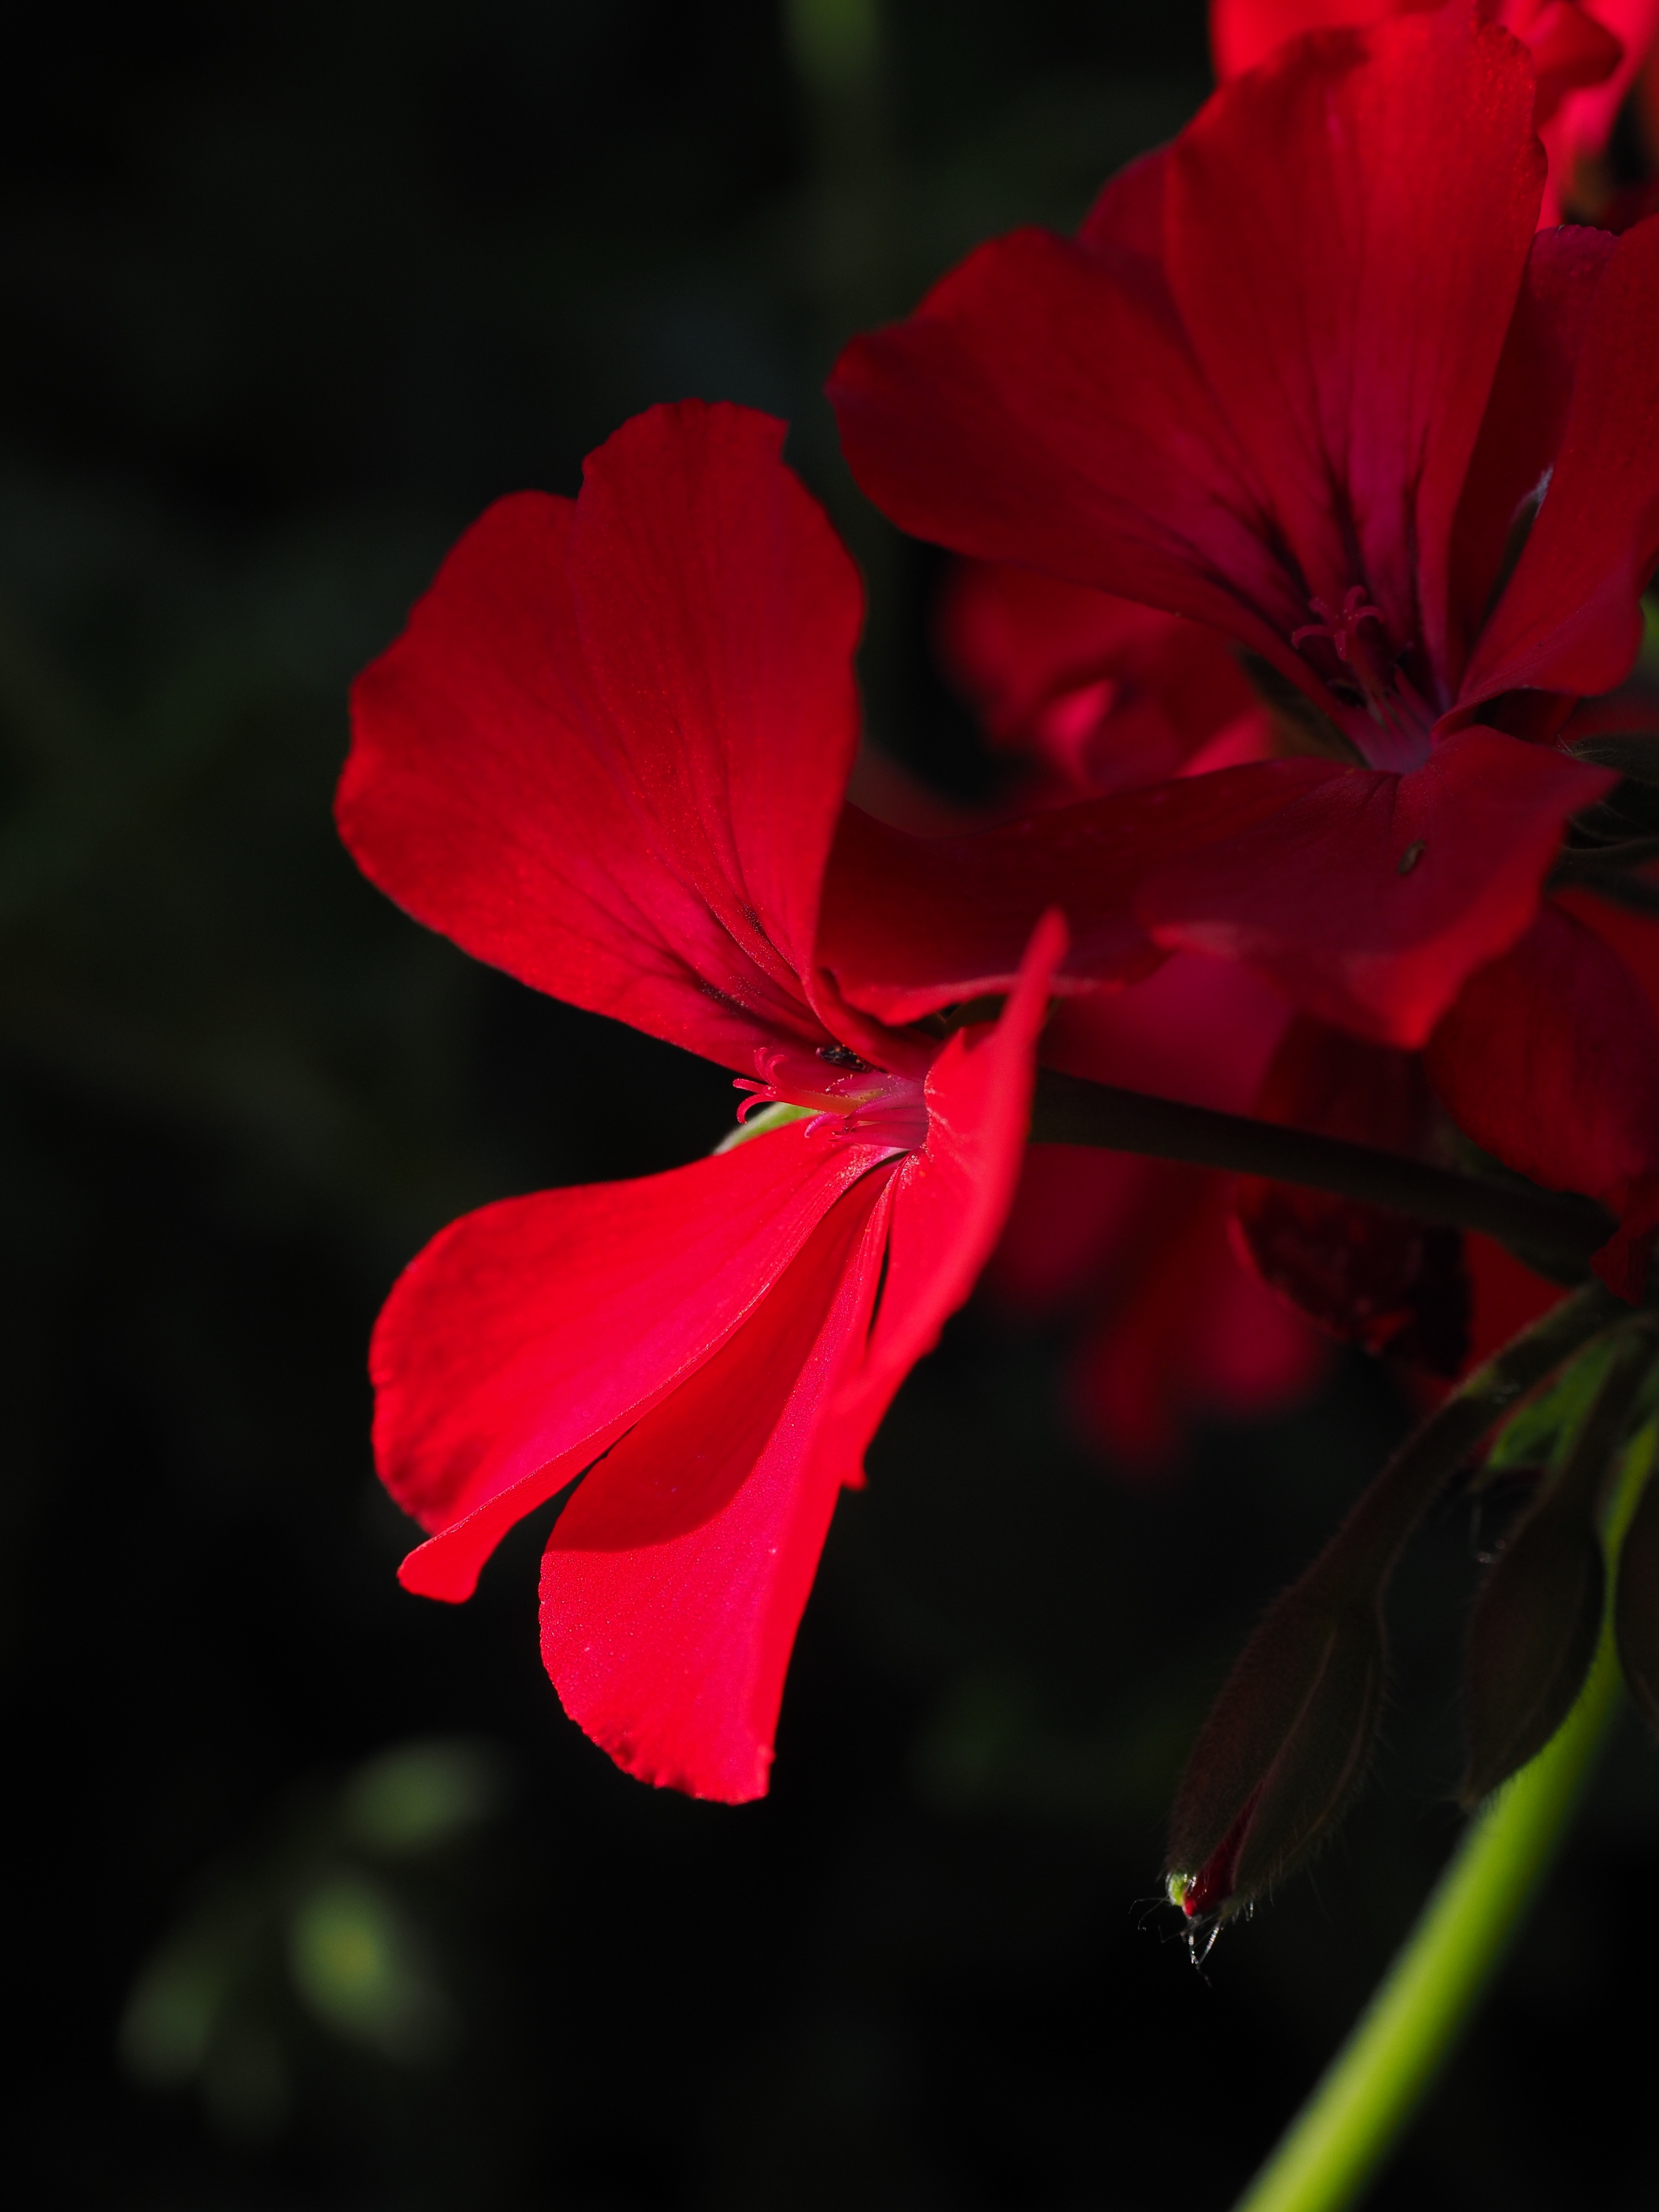
blossom, plant, photography, leaf, flower, petal, red, colorful, flora, flowers, close up, geranium, shrub, macro photography, ornamental plant, flowering plant, balcony plant, container plant, red geranium, bright red, geranium greenhouse, hang geranium, garden geranium, plant stem, land plant